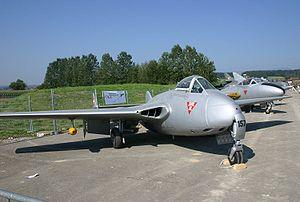
Un avion à train tricycle possède un train d'atterrissage principal de deux roues placés en arrière du centre de gravité et d'une roue, parfois plus petite, à l'avant du fuselage. Les roues peuvent être amorties par système oléo-pneumatique ou par lame pour le train principal. La roue avant peut être conjuguée à la gouverne de direction qu'on manie avec le palonnier.
Les avions produits lors des débuts de la guerre froide sont souvent issus de la compétition entre les États-Unis et l'URSS pour la suprématie aérienne. D'autres apparaissent dans des pays comme la France qui cherchent à se constituer une défense nationale solide.